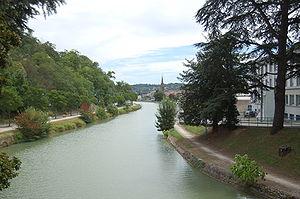
Le Canal de Garonne à Agen
Le canal de Garonne est un canal français de petit gabarit datant du XIXᵉ siècle, qui relie Toulouse à Castets-en-Dorthe près de Bordeaux. Il est l'indispensable prolongement du canal du Midi qui relie Toulouse à la Méditerranée. Ce canal, ouvert en totalité à la navigation le 12 mars 1856, relie Toulouse depuis les ponts jumeaux à Castets-en-Dorthe en Gironde, où il rejoint le fleuve Garonne. Jamais officiellement inauguré, cet oubli est réparé en 2010 par VNF, en lui décernant le nom officiel de « canal de Garonne ». L'ensemble forme le canal des Deux-Mers entre la mer Méditerranée et l'océan Atlantique.
Bon-Encontre est une commune du Sud-Ouest de la France, située dans le département de Lot-et-Garonne.